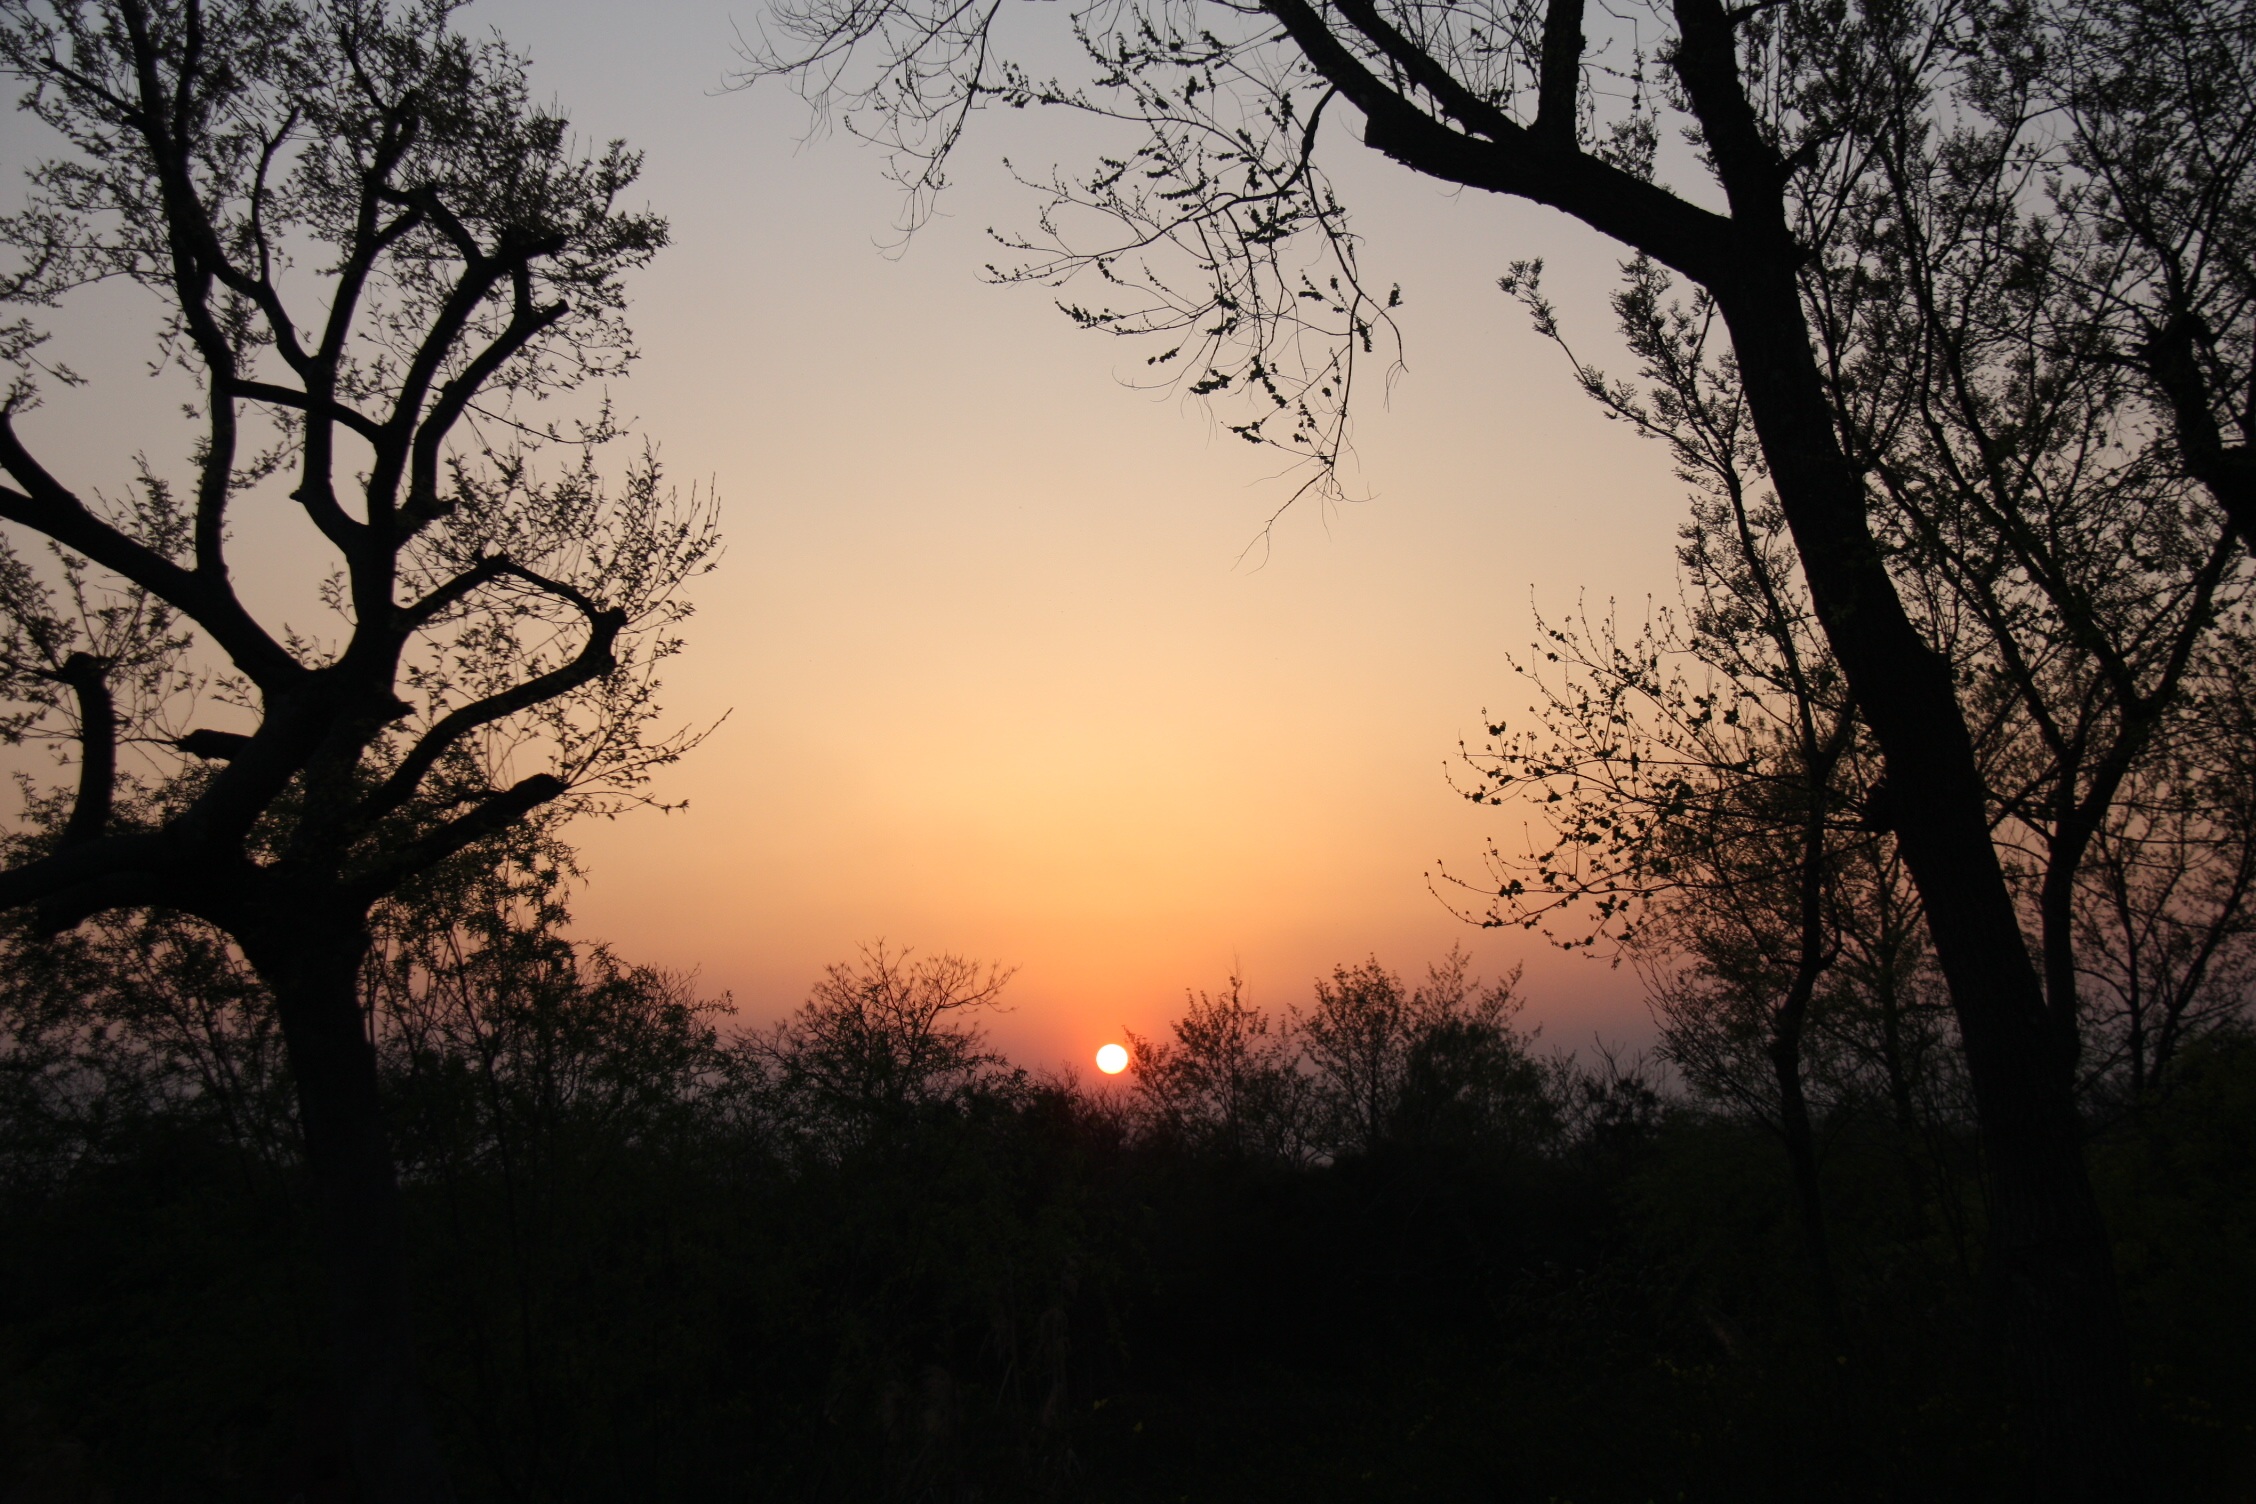
tree, nature, forest, branch, silhouette, plant, sky, sun, sunrise, sunset, mist, sunlight, morning, leaf, dawn, atmosphere, dusk, evening, darkness, at dusk, atmospheric phenomenon, woody plant